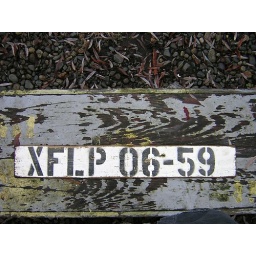
Sign found floating on beach after a storm. Background: wooden bench by firepit in the backyard.